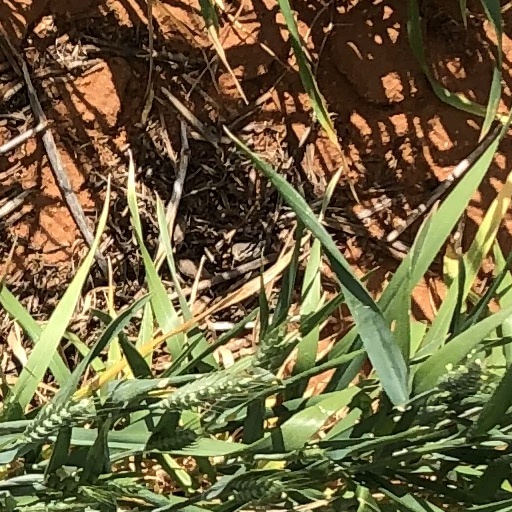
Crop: wheat